Pieter ter Veer

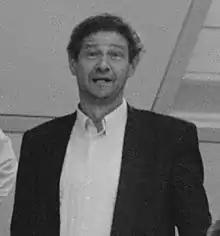
Ter Veer in 1989

Pieter Klaas ter Veer (22 December 1944 – 11 December 2022) was a Dutch dairy farmer and politician. A member of the Democrats 66, he served in the House of Representatives from 1981 to 1982 and again from 1989 to 2002.